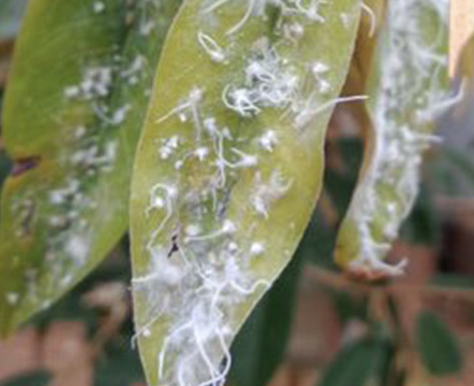
Label: mealybug_infestation